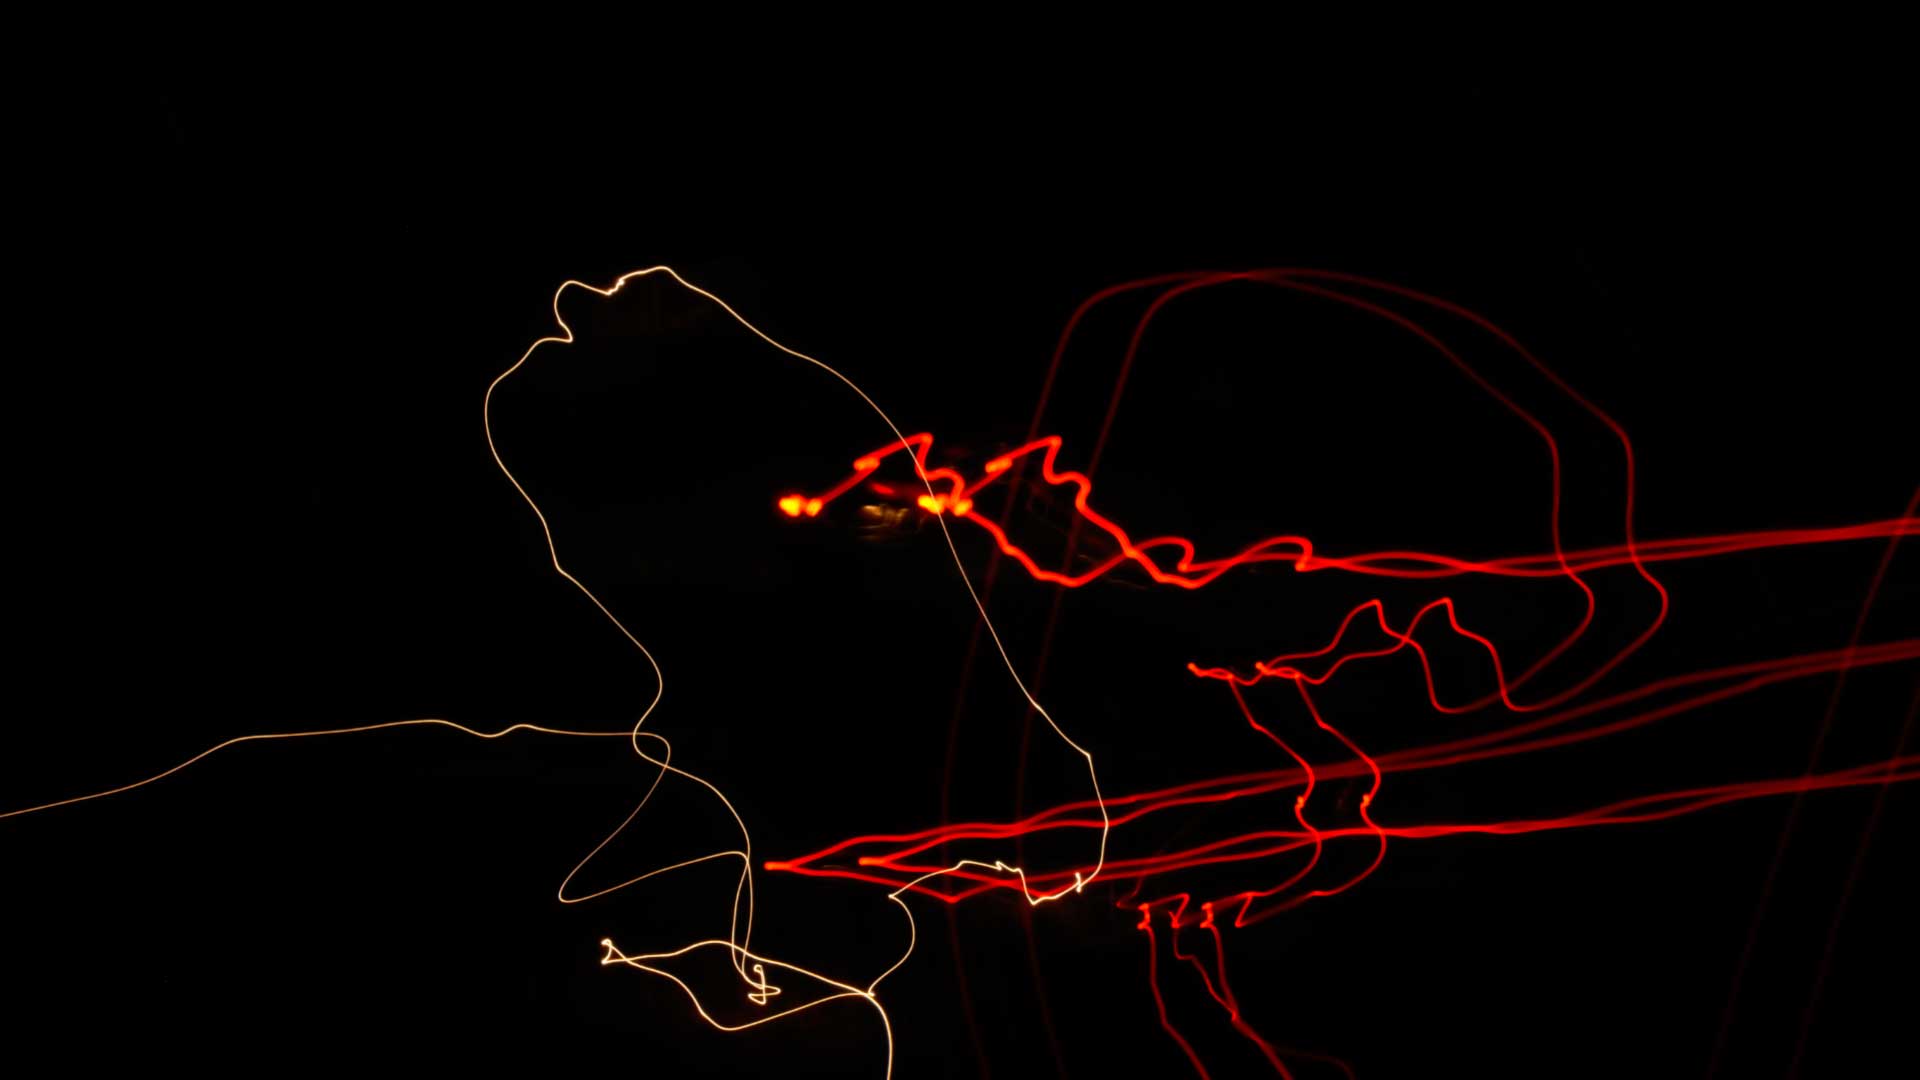
lights, red, line, graphic design, graphics